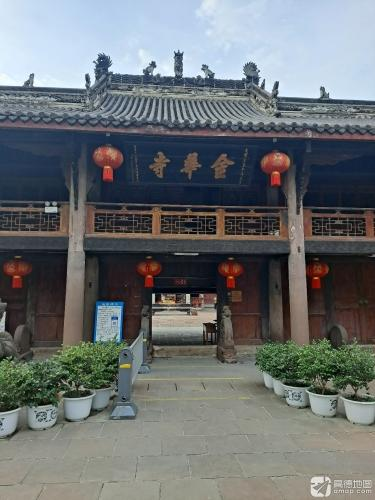
地标名称：金华寺
所在城市：成都市·金牛区